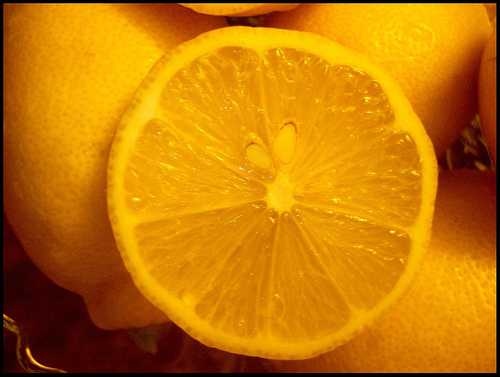
Label: Lemon